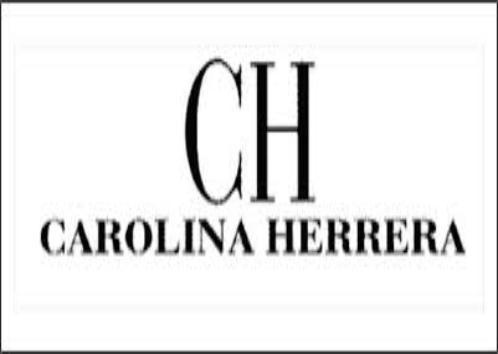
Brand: Carolina Herrera
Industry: Necessities